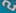
Number: 2